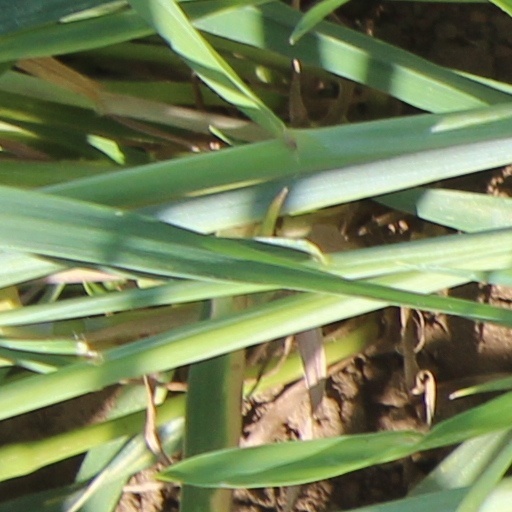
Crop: wheat